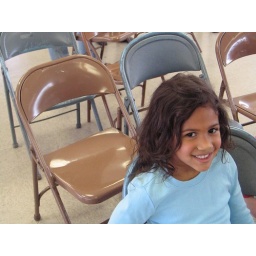
Ellie in blue and brown